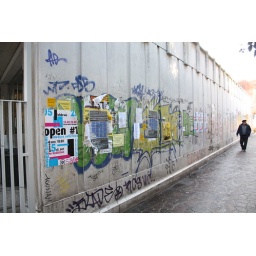
garu....foreverseeking wall signs in Venice